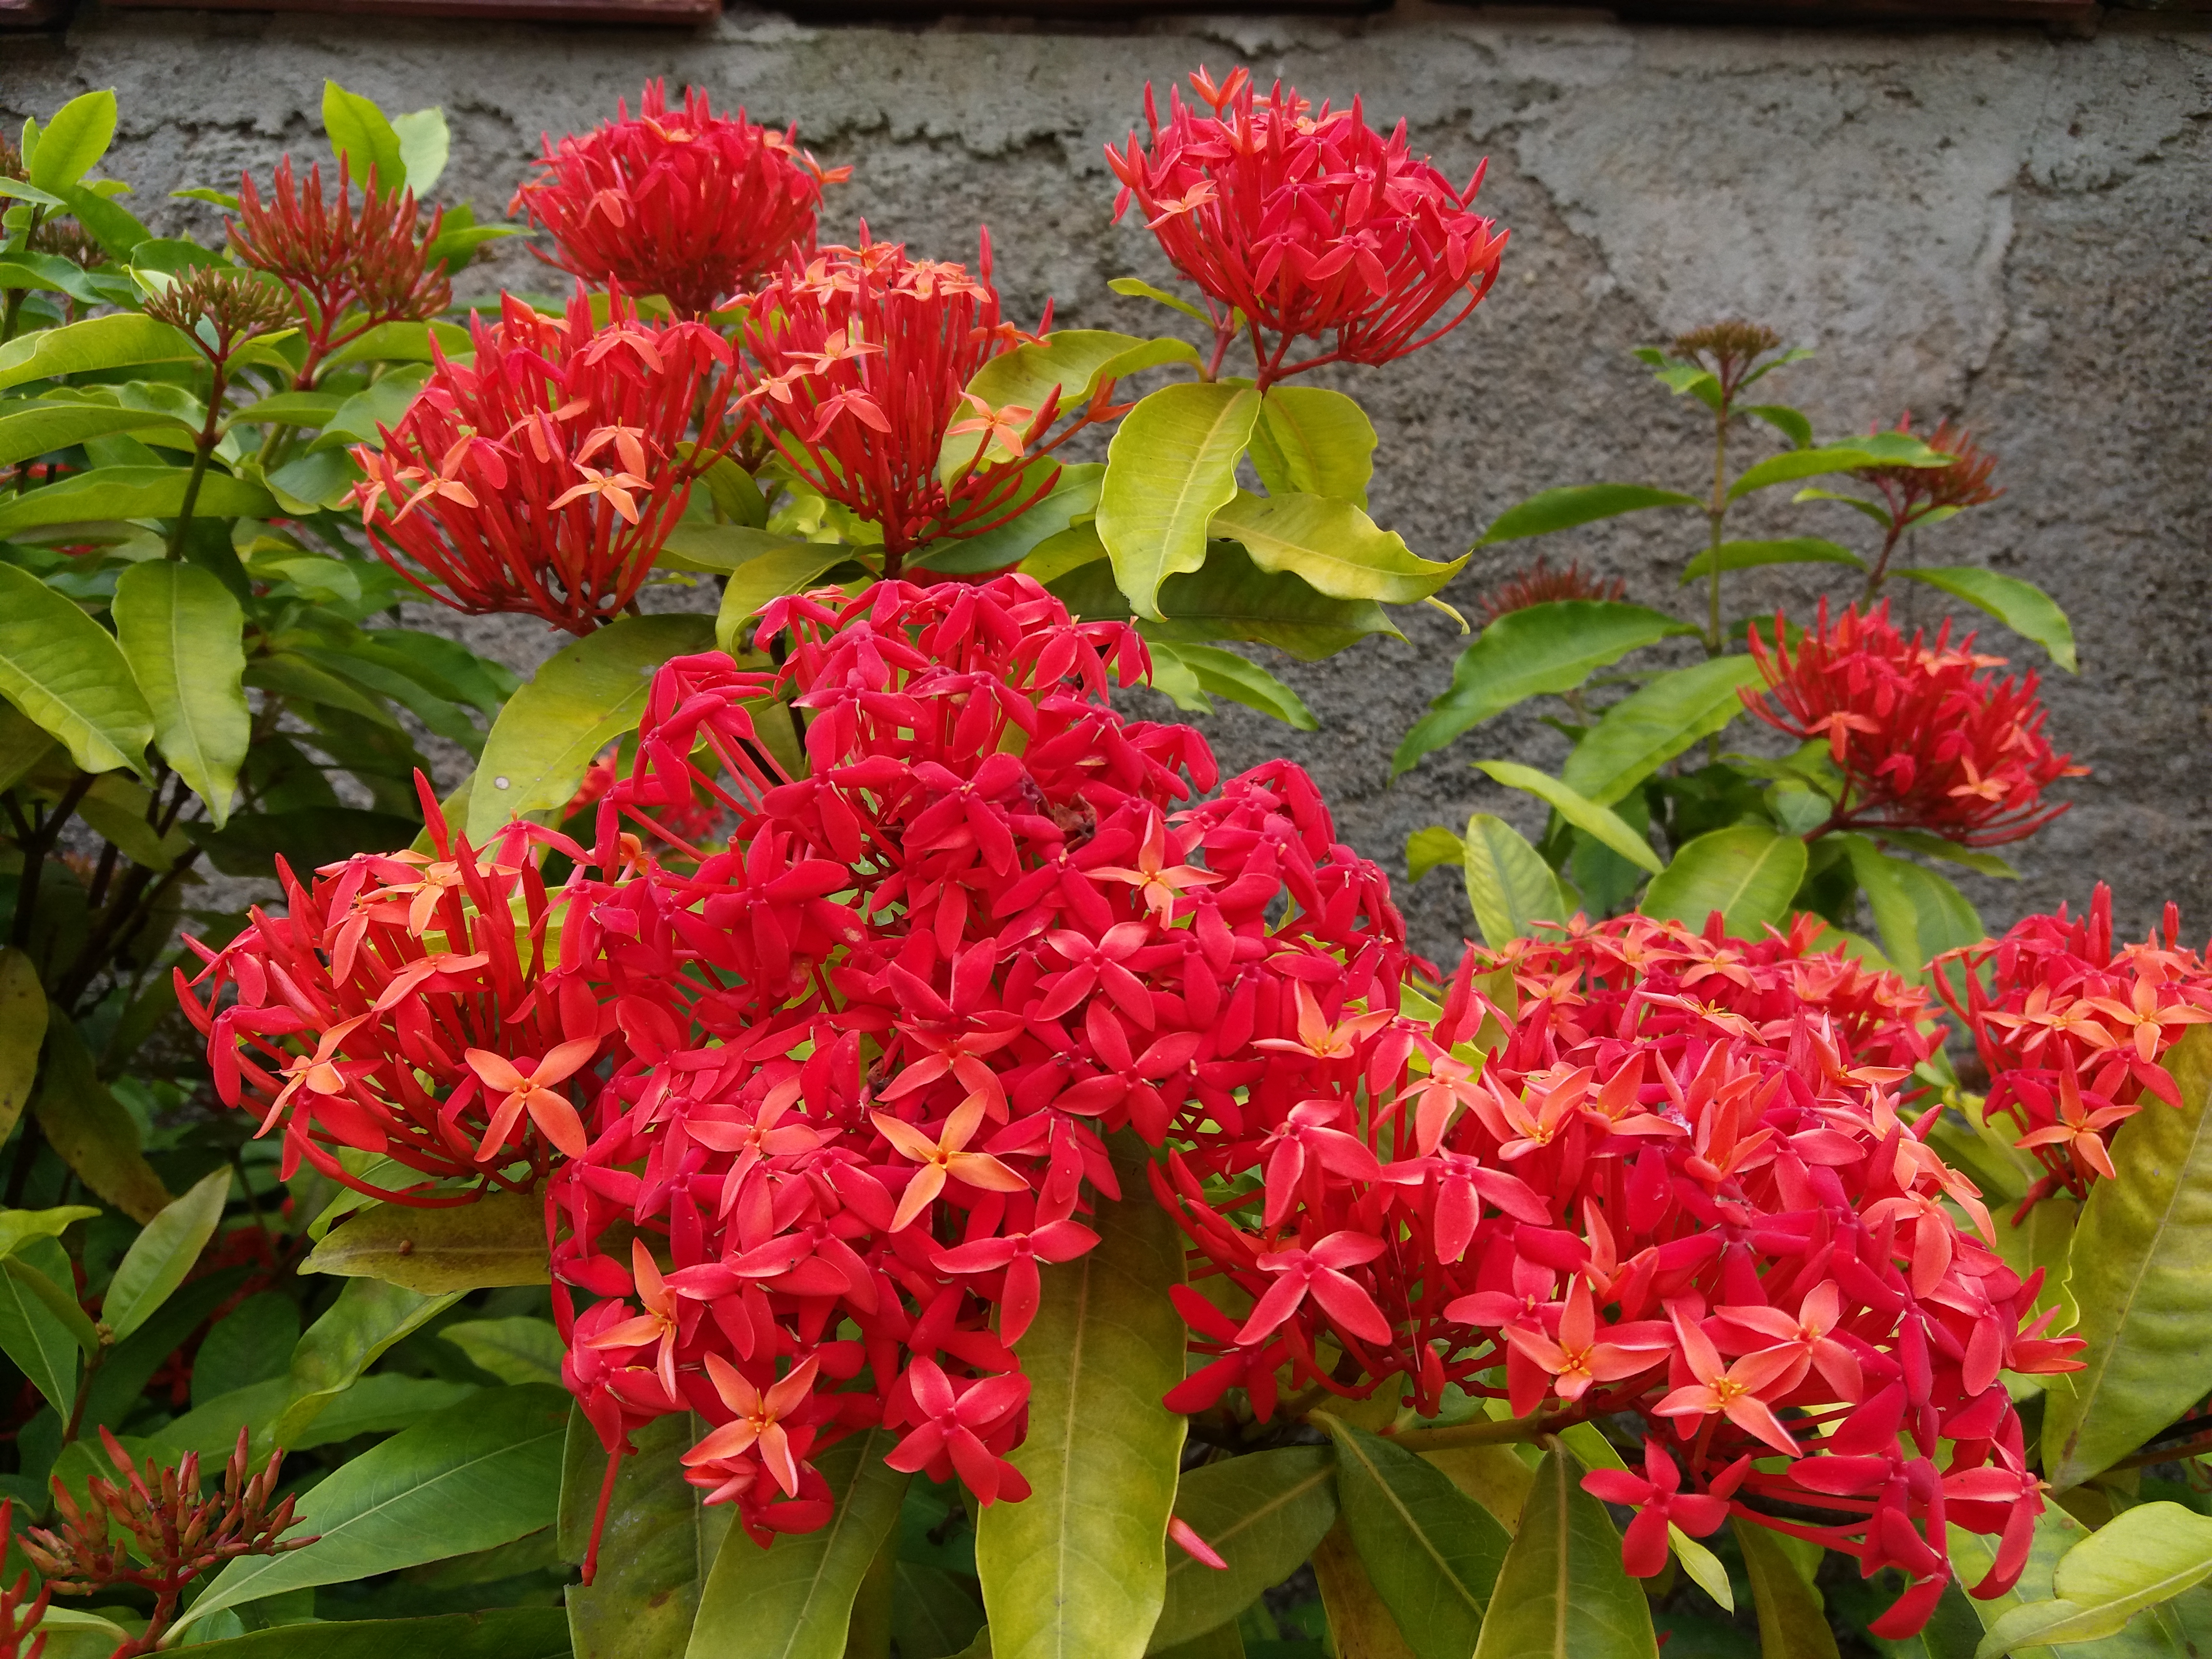
nature, flower, flowering plant, plant, botany, petal, shrub, herbaceous plant, cestrum, annual plant, cornales, hydrangea, combretaceae, perennial plant